Ian Joy

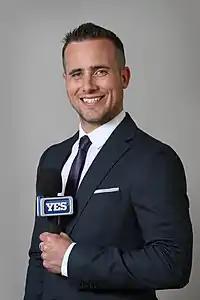

Ian Paul Joy (born July 14, 1981) is an American-born Scottish sports broadcaster and former professional footballer.